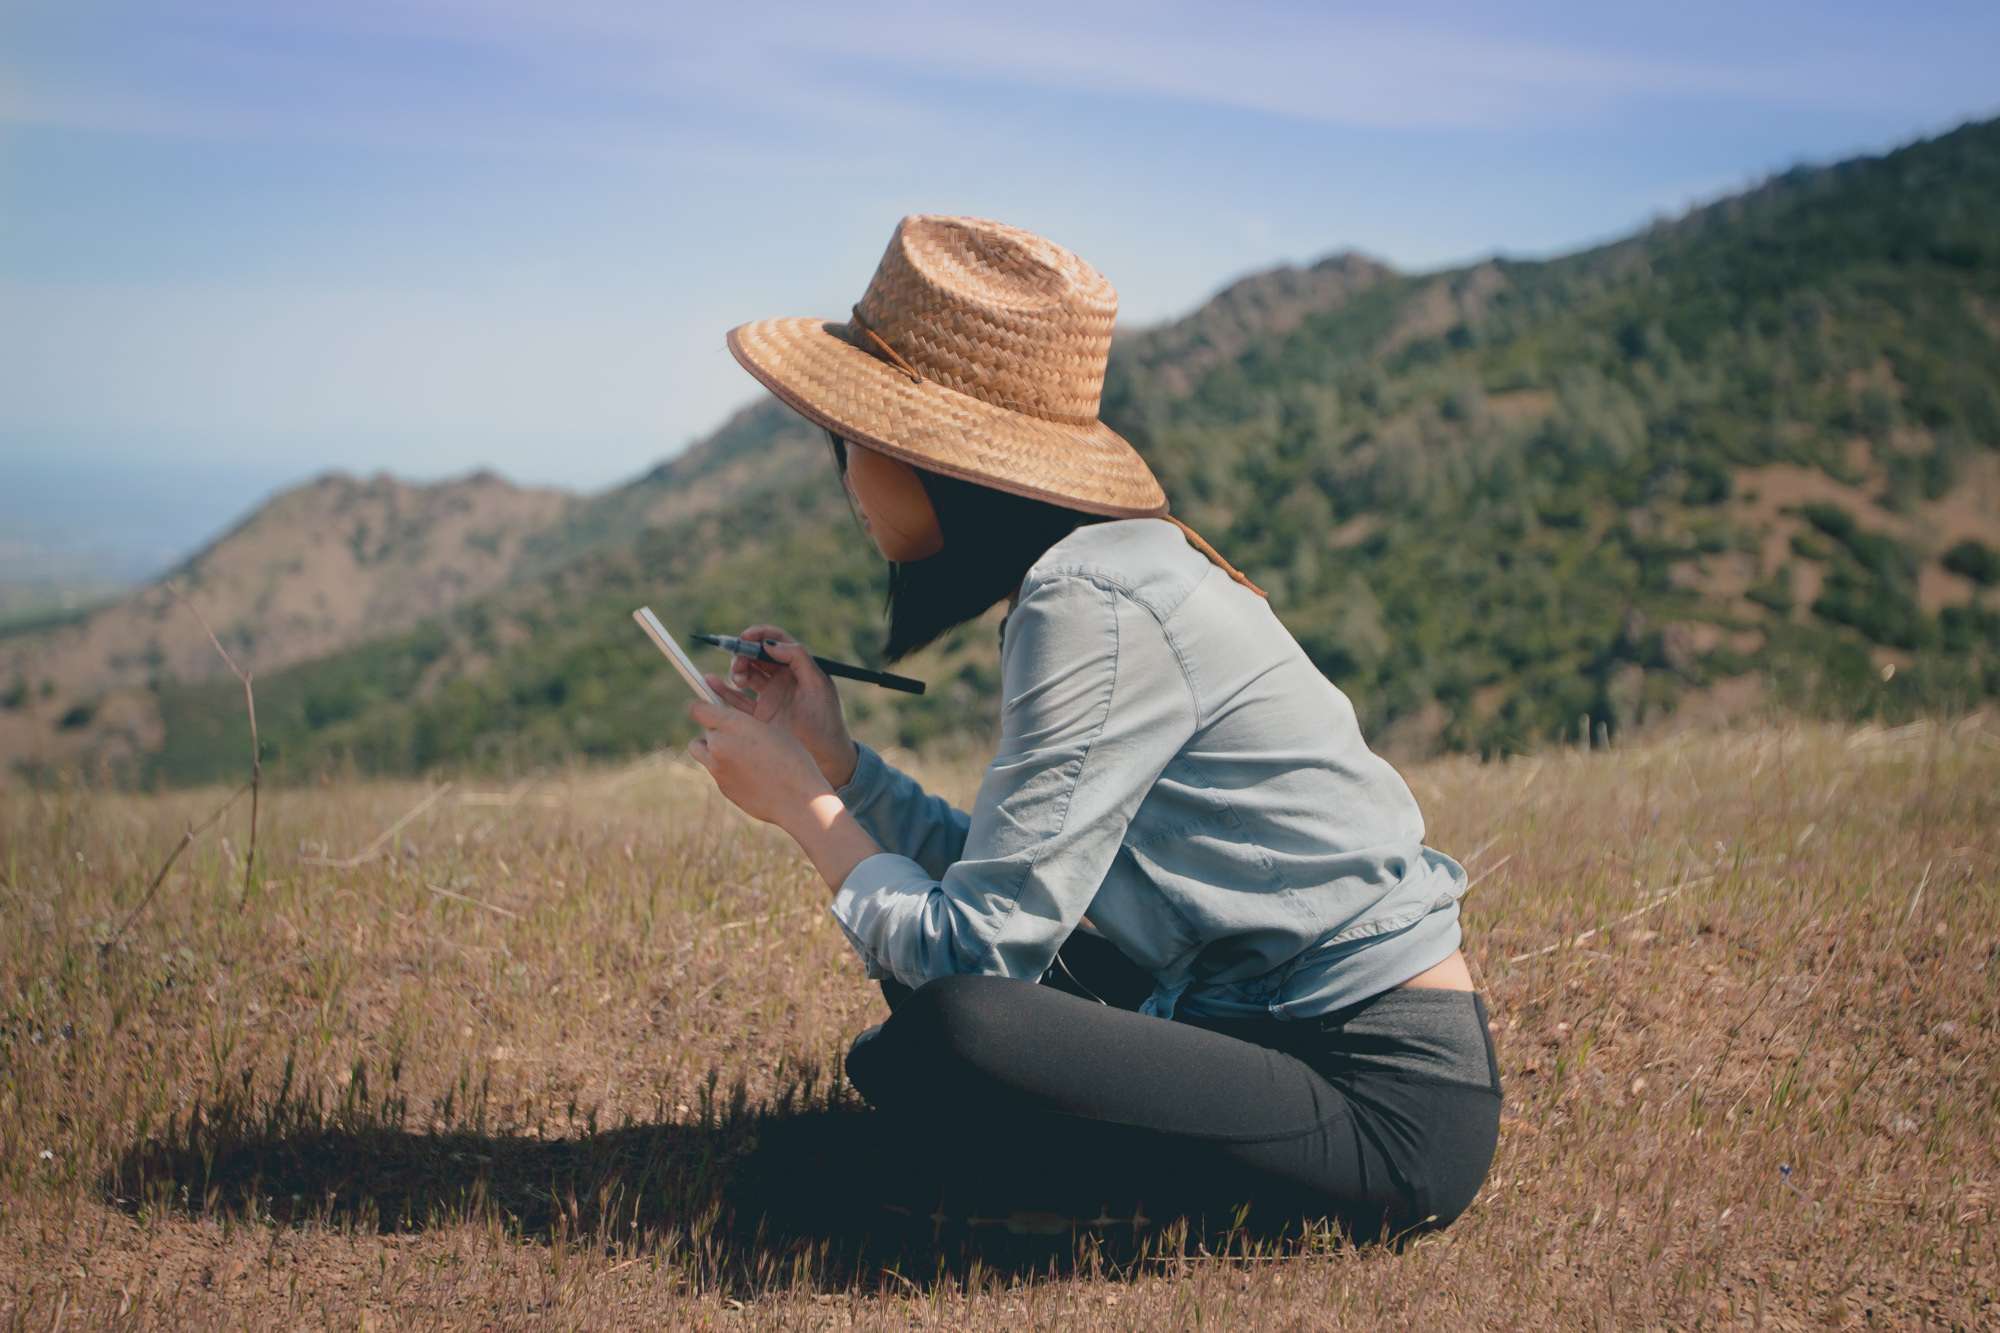
writing, landscape, grass, person, mountain, girl, woman, field, travel, recreation, shadow, fashion, agriculture, leisure, sit, outdoors, daylight, adult, grass family, human positions, human action